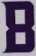
Number: 8